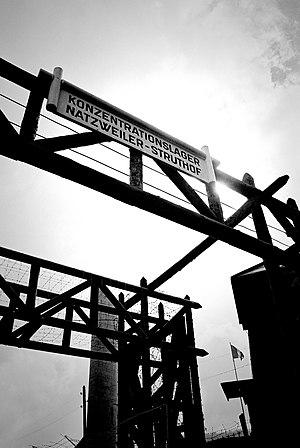
Georges Yoram Federmann, né le 17 juillet 1955 à Casablanca au Maroc, est un médecin psychiatre français établi à Strasbourg. Il est le fondateur, en 1997, du cercle Menachem-Taffel.